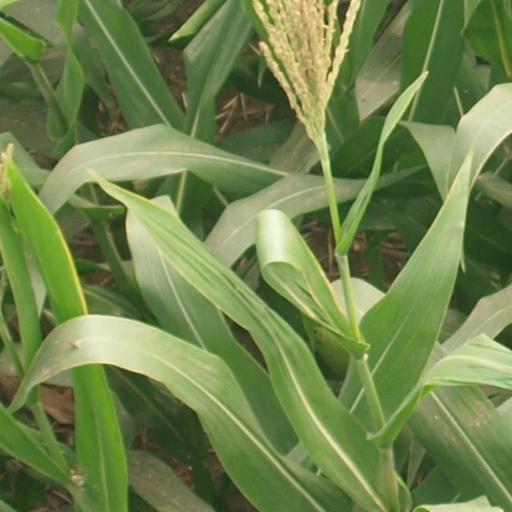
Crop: maize; corn